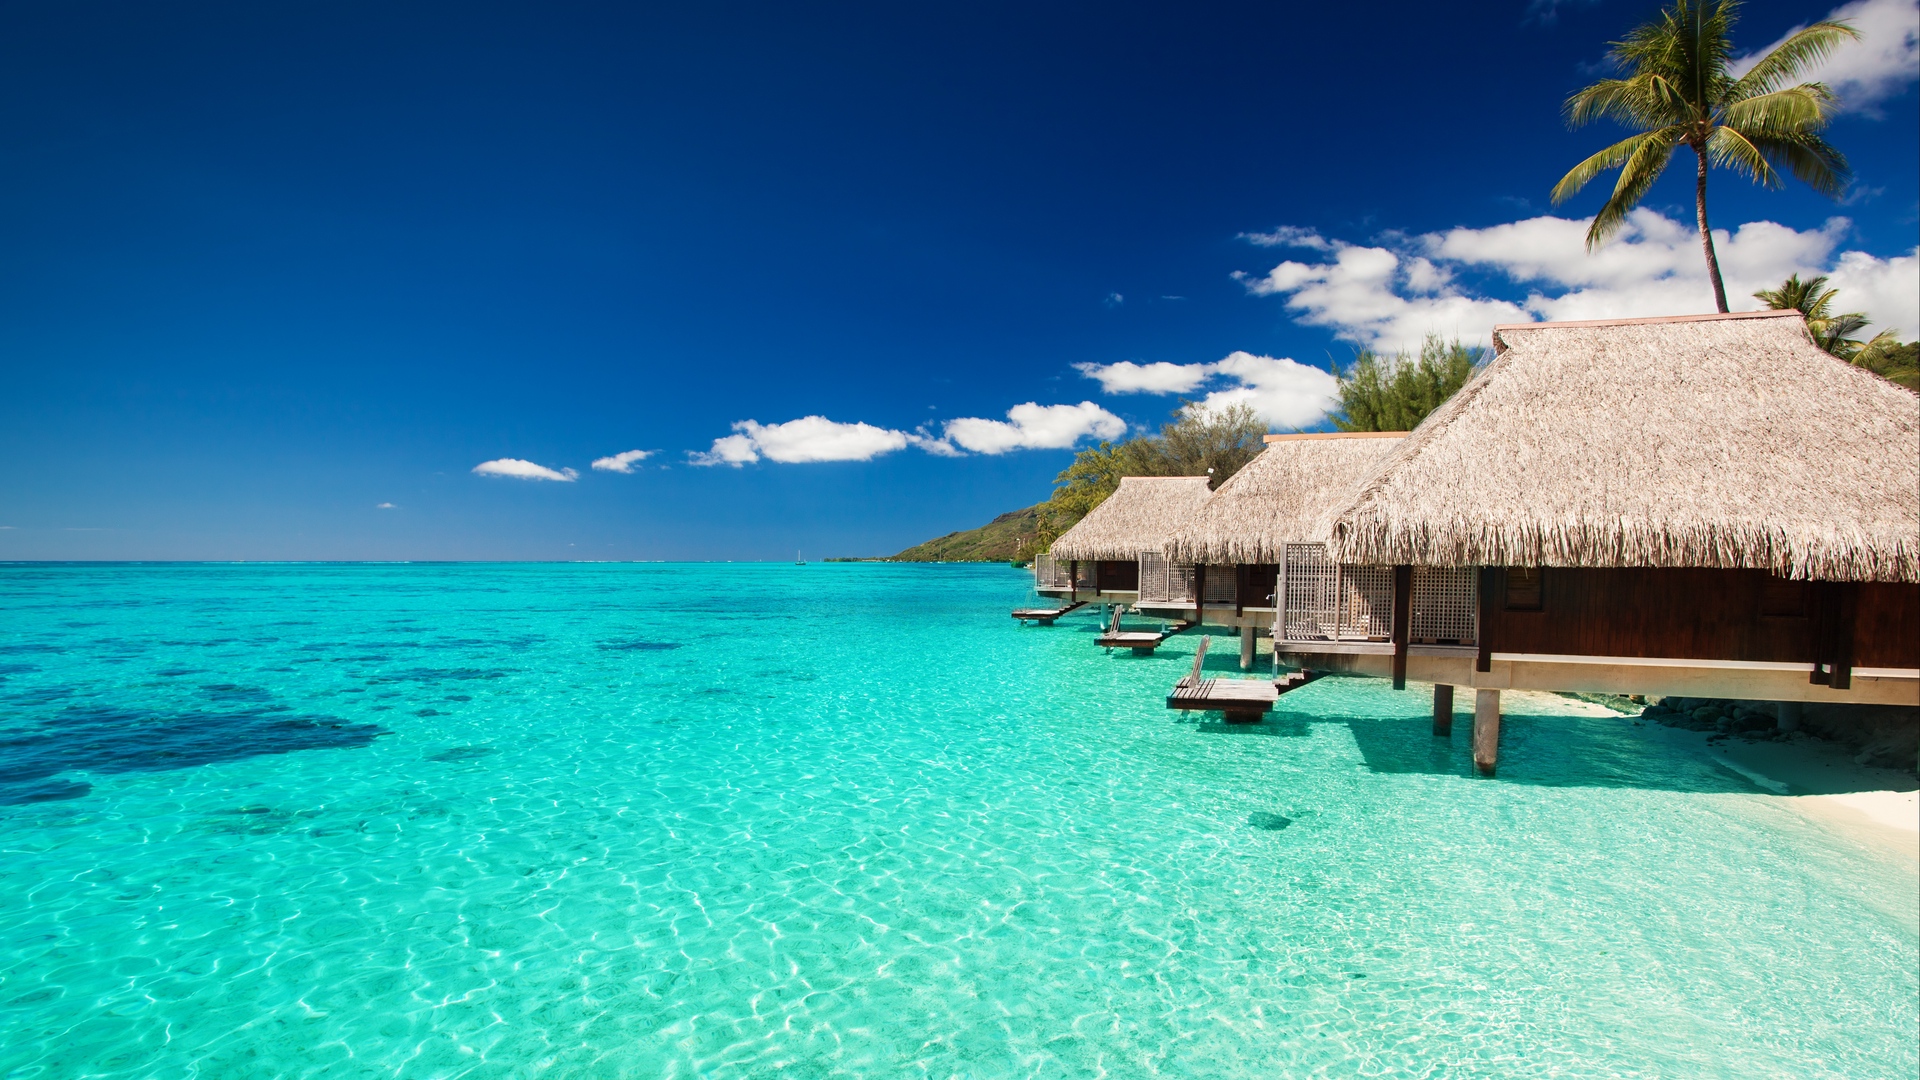
maldives, sky, vacation, blue, turquoise, tropics, sea, natural landscape, caribbean, azure, ocean, resort, lagoon, coastal and oceanic landforms, summer, tourism, beach, palm tree, house, leisure, coast, travel, bay, swimming pool, island, landscape, arecales, horizon, building, eco hotel